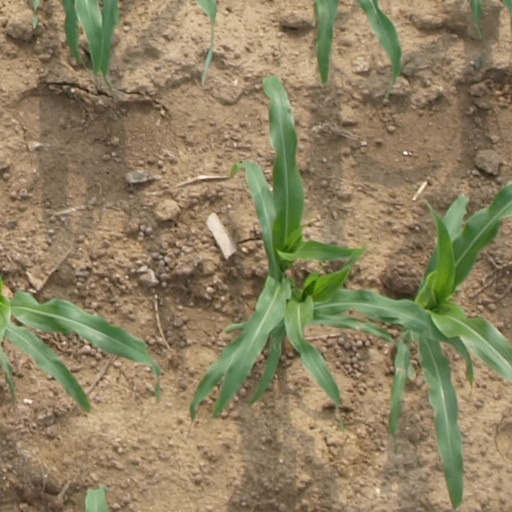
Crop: maize; corn